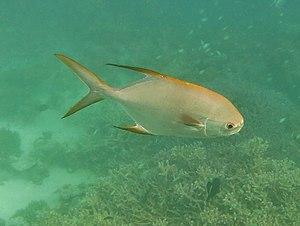
Un pompaneau lune (Trachinotus blochii) aux Maldives (Landaagiraavaru, atoll de Baa).
L'atoll de Baa est un archipel circulaire des Maldives situé dans la division administrative du même nom, et comprenant géographiquement la moitié sud de l'atoll Maalhosmadulu.